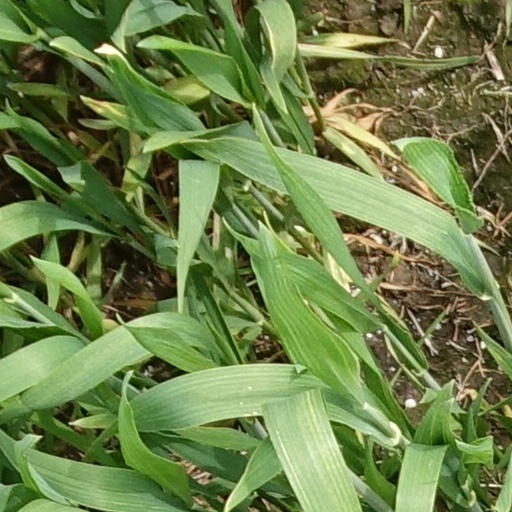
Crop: wheat